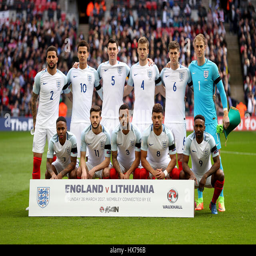
players pose for a photograph before kick - off during the match